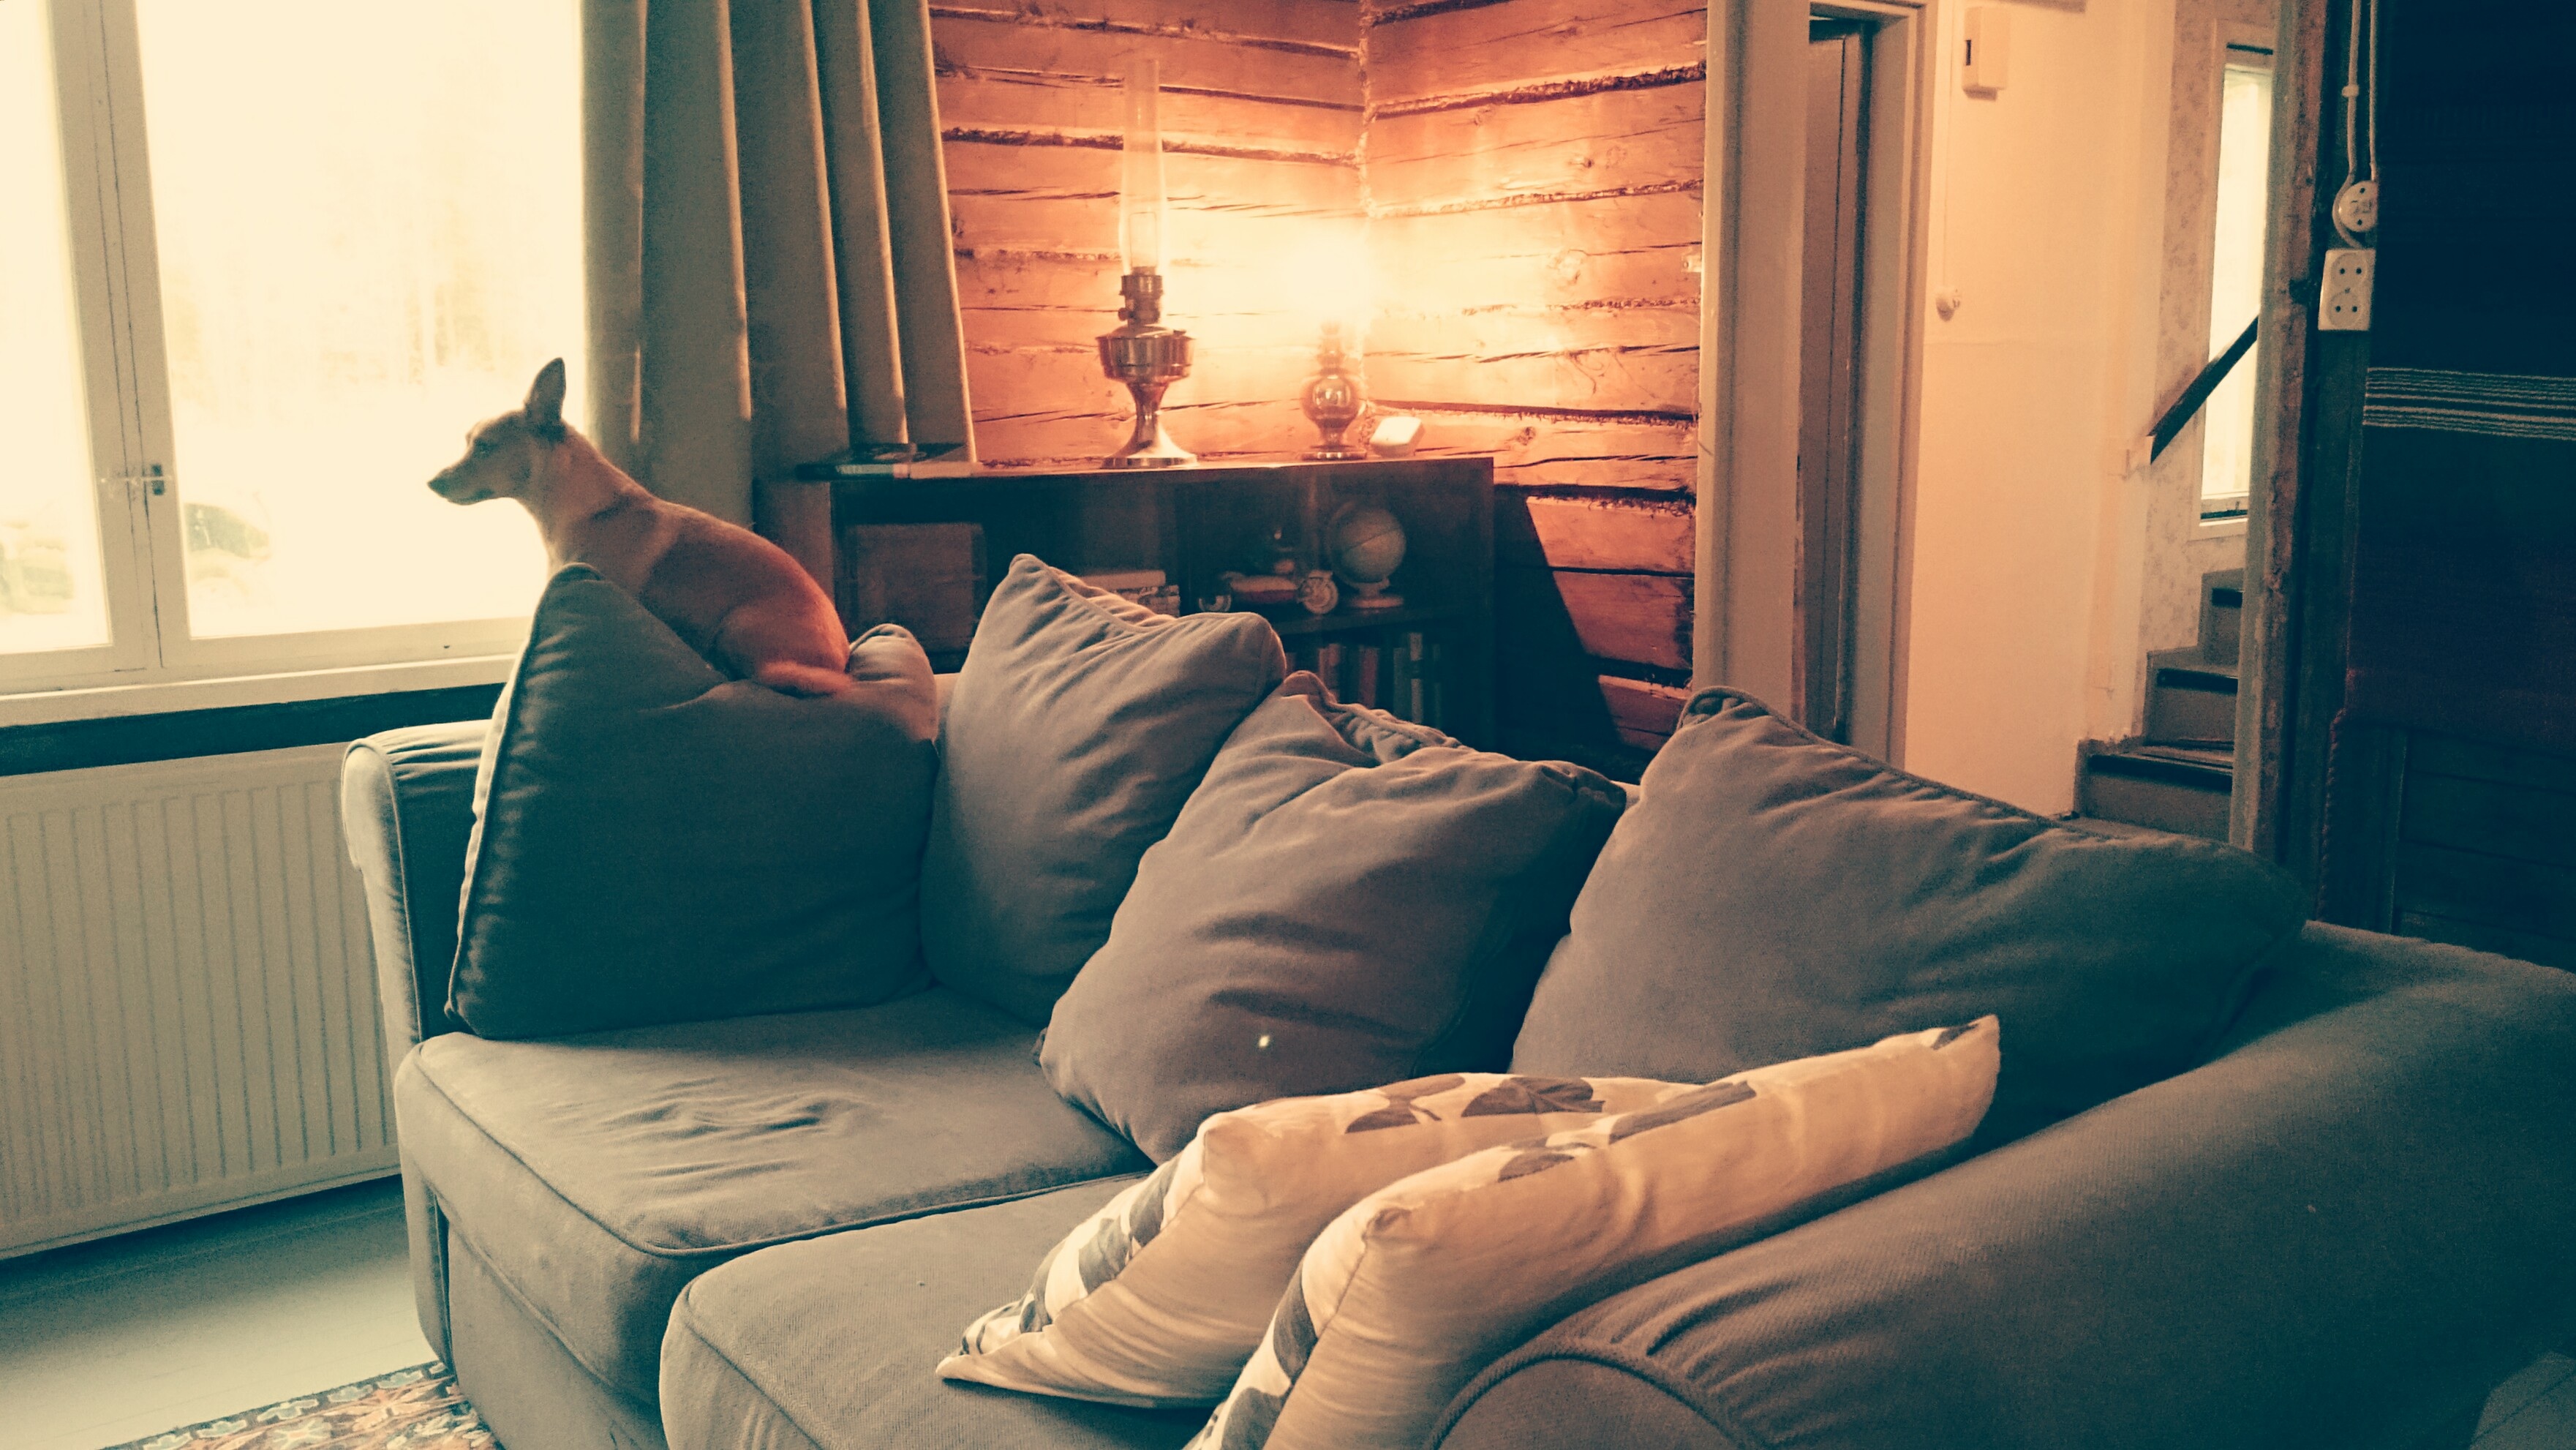
house, home, color, blue, living room, furniture, room, interior design